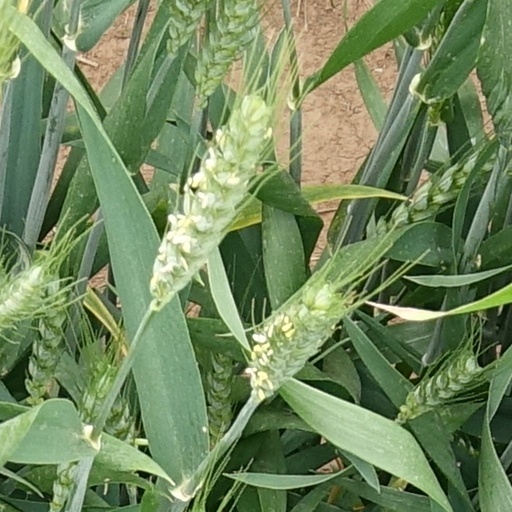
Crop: wheat